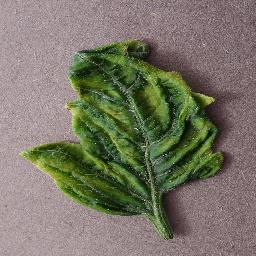
Label: Tomato___Tomato_Yellow_Leaf_Curl_Virus